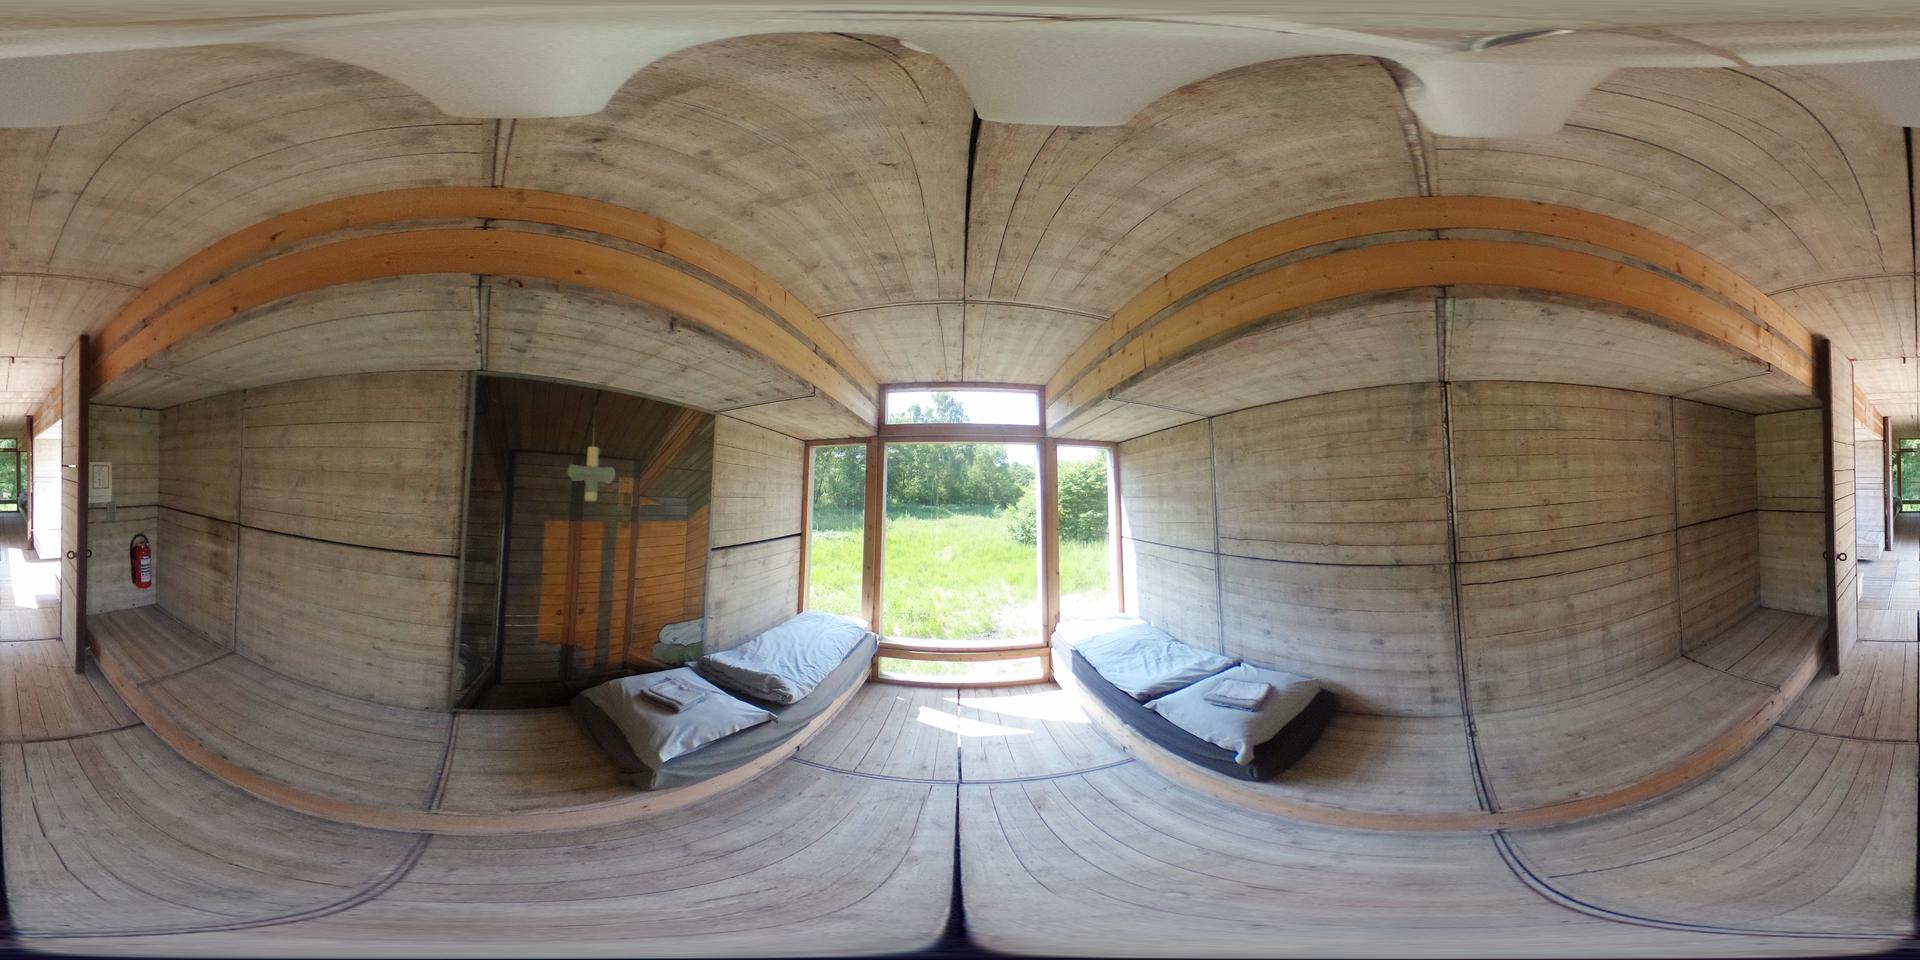
Referred object: The bed beneath the current viewpoint

Referred object: the red fire extinguisher

Referred object: the bed to the right of the central window